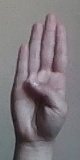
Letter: kaaf